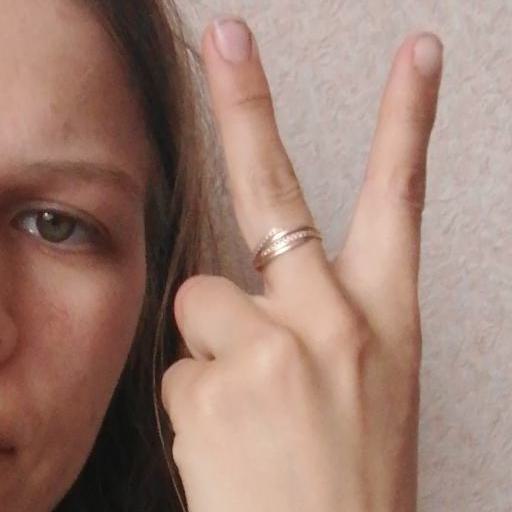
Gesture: peace_inverted